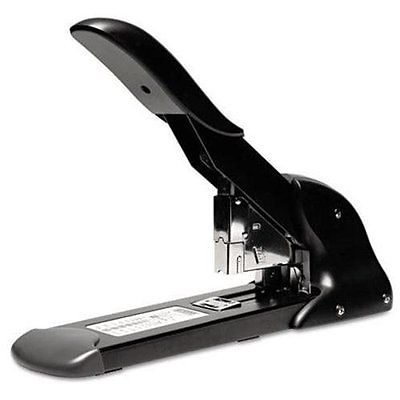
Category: stapler